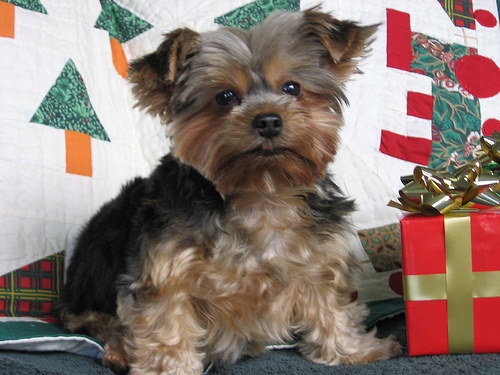
Animal: dog
Breed: yorkshire_terrier